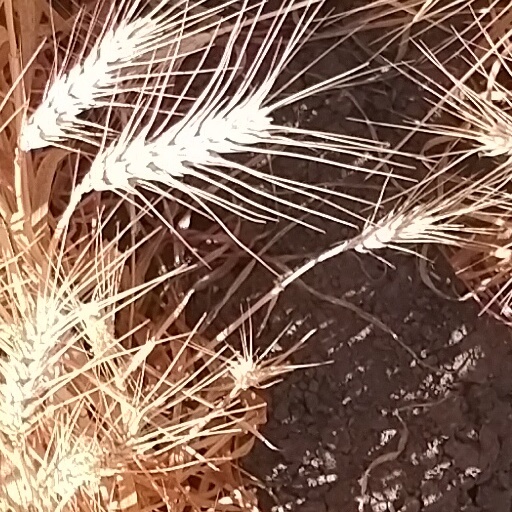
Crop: wheat